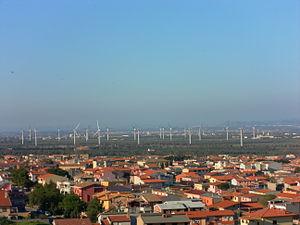
L'énergie éolienne est devenue une source d'énergie assez importante en Italie : l'éolien produisait 7 % de l'électricité du pays en 2019 et couvrait 5,7 % de la consommation électrique italienne en 2017-18.